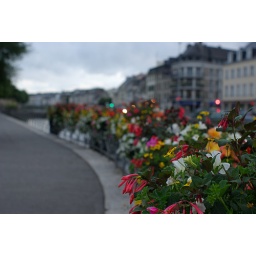
Some flower arrangements on the river bank in Quimper.